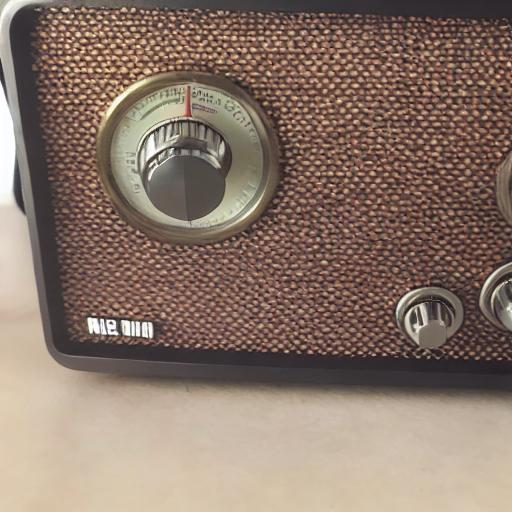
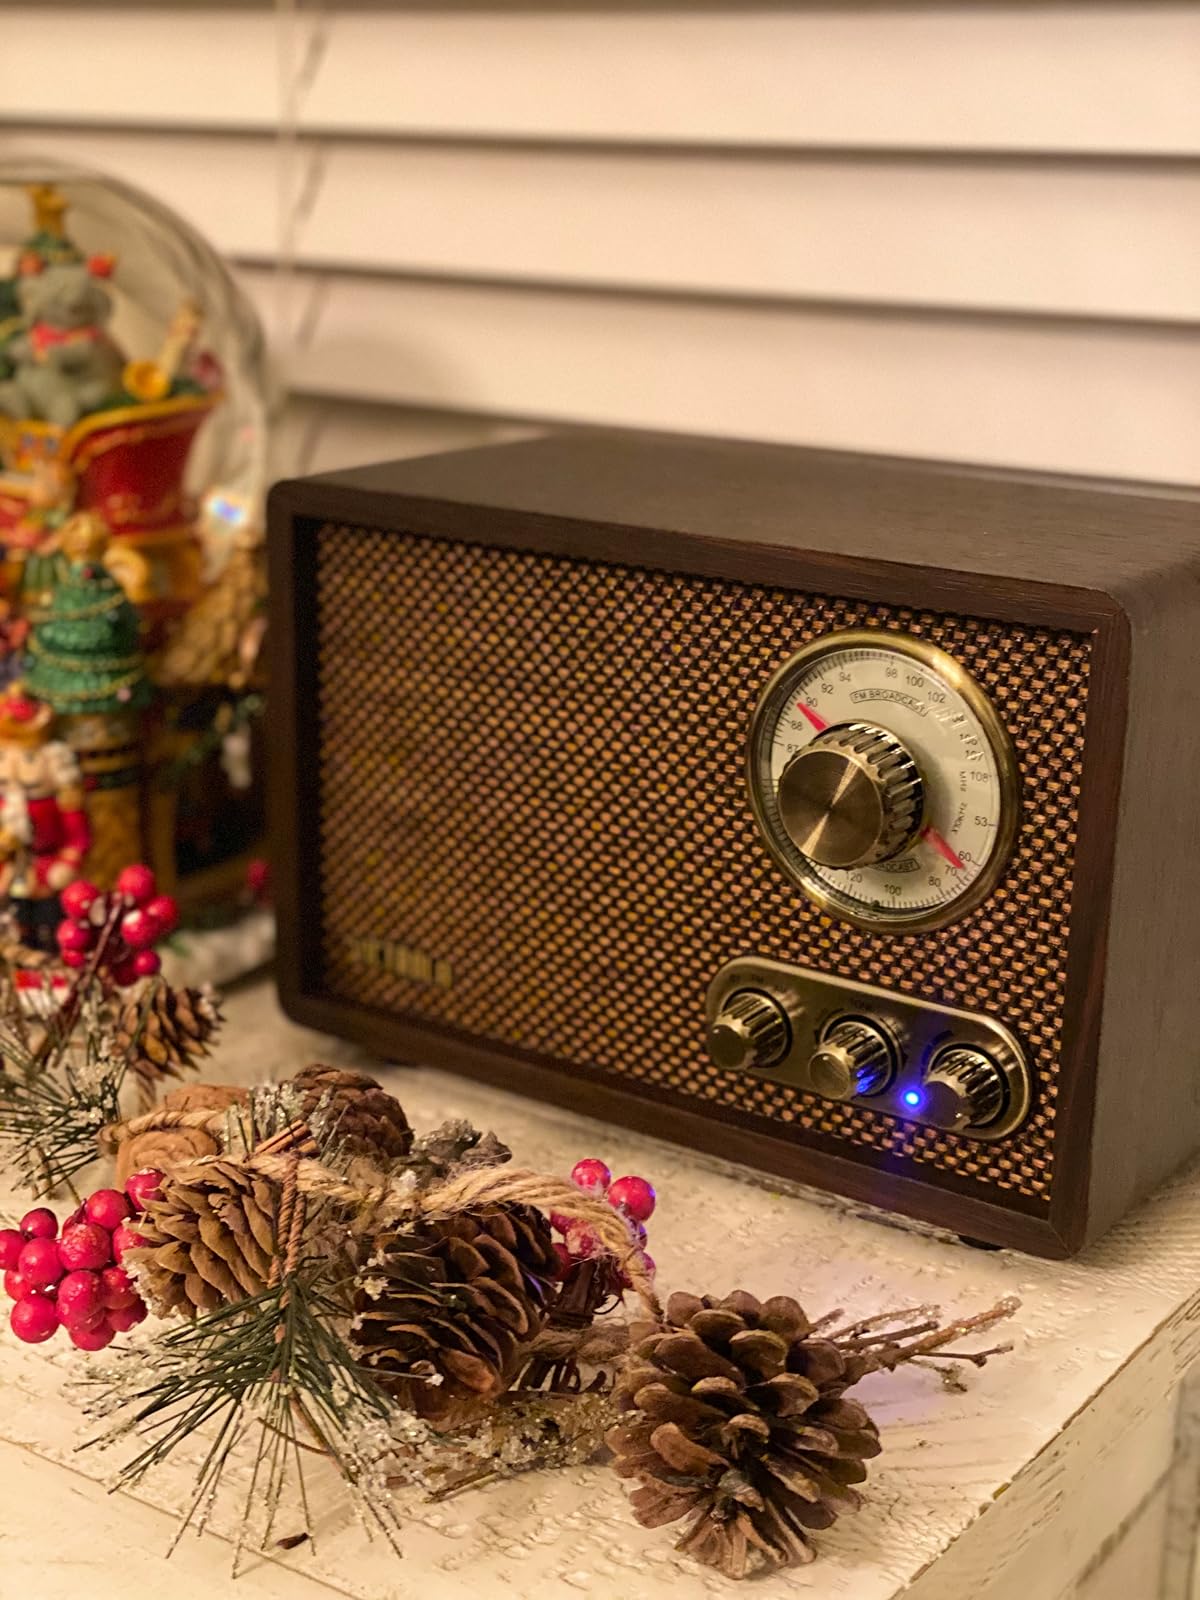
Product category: radio
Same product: no